Sciennes Primary School

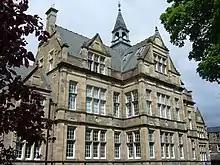
Sciennes Primary School

The School was formally opened on June 3 by Lord Reay, opened in March with 500 pupils and 16 members of staff. New pupils enrolled fast and by May there were over 1000 pupils on the roll. It is very popular and suffers from overcrowding. The school was considered to be operating at 105.08% of its capacity during the 2018–2019 school year. An extension is planned